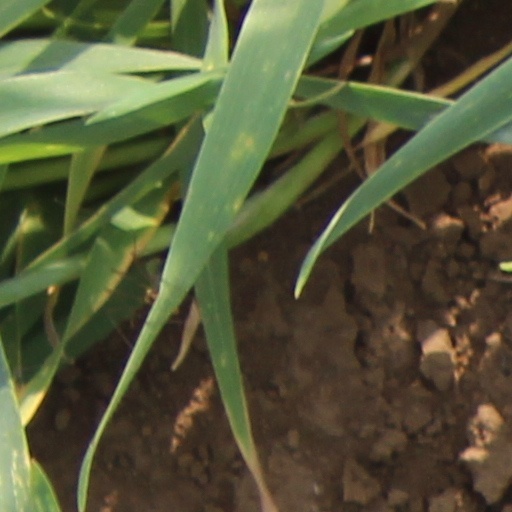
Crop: wheat